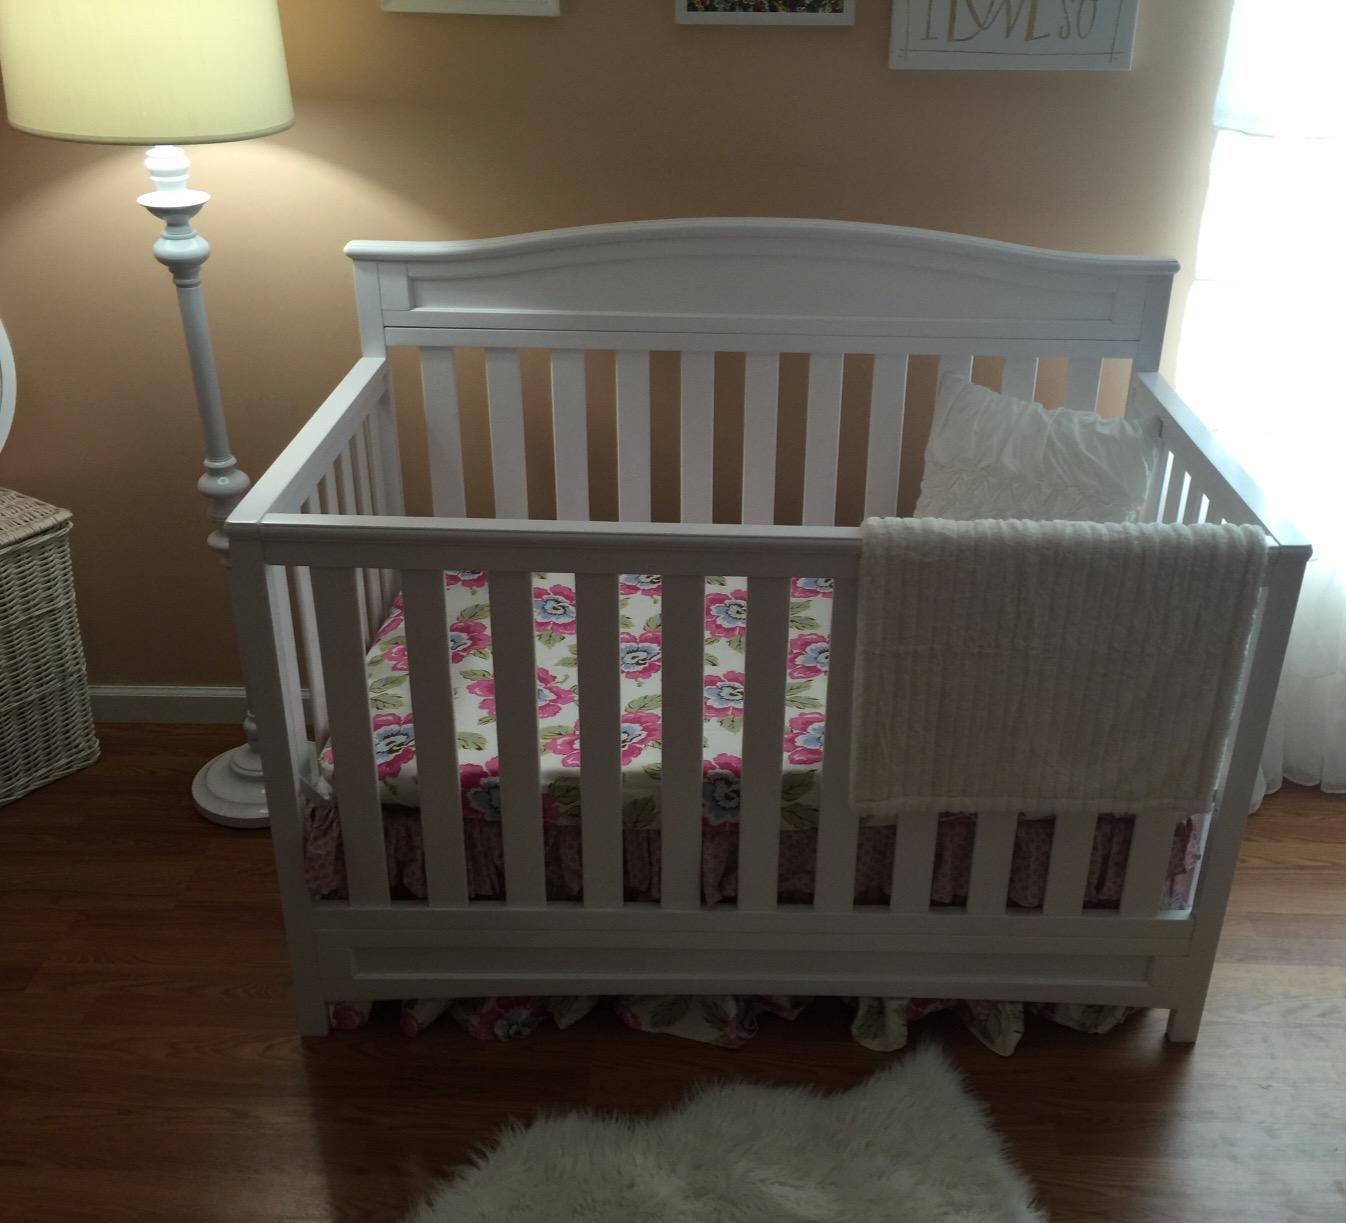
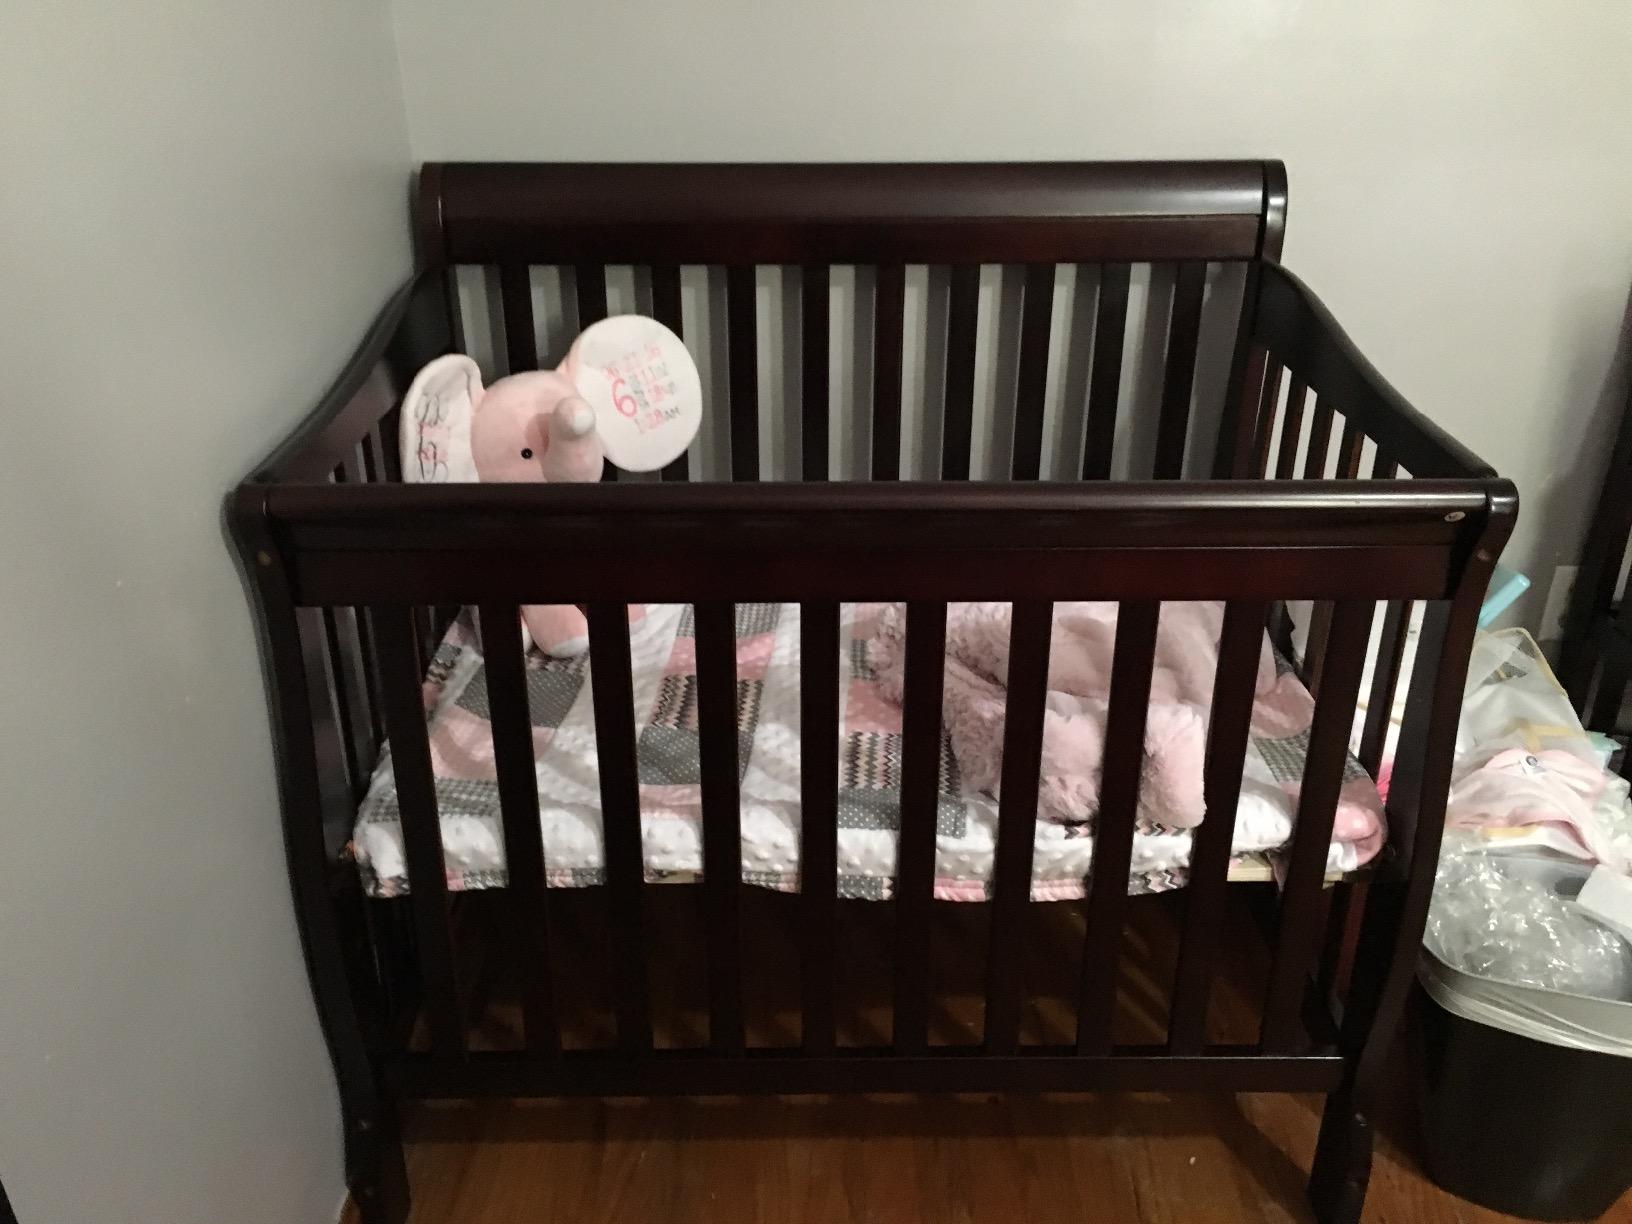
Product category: products_crib
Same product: no